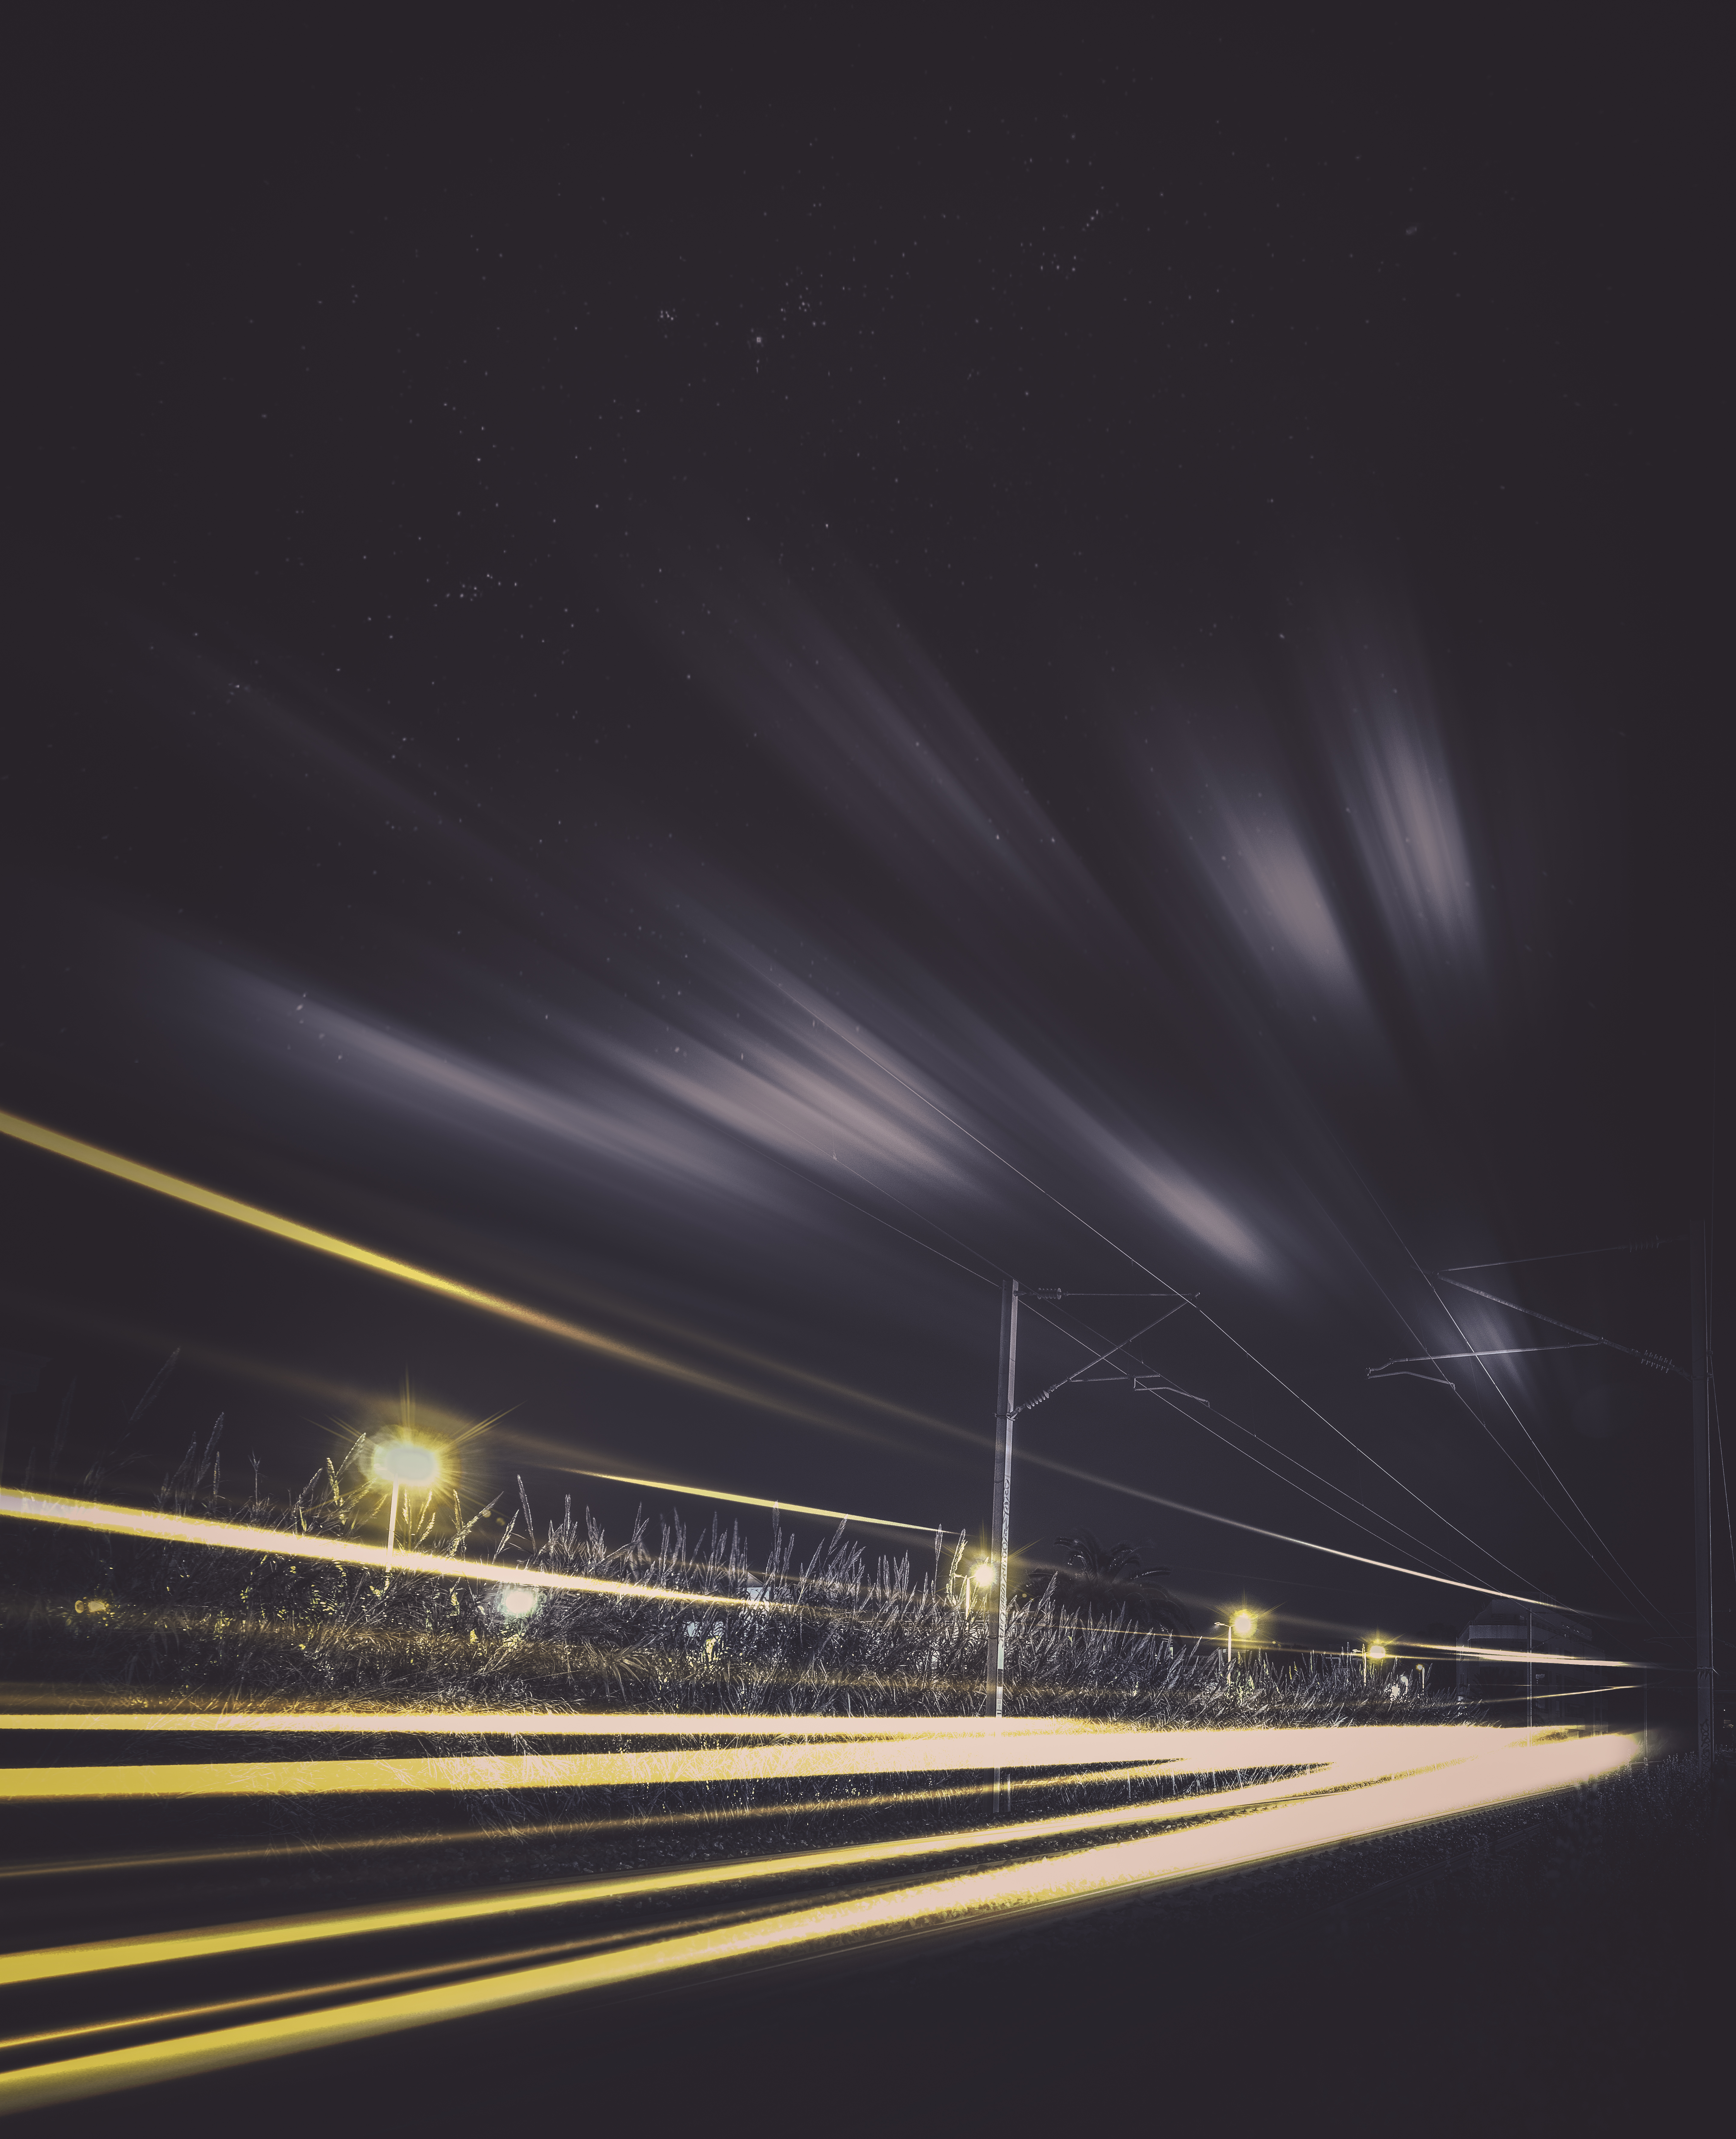
road, atmosphere, sky, night, infrastructure, highway, light, atmosphere of earth, fixed link, lighting, phenomenon, line, darkness, daytime, computer wallpaper, street light, horizon, midnight, cloud, energy, space, evening